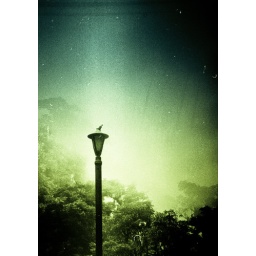
Somewhere in the forests of Mexico is a lamp post with what looks like a bird on top but isn't.